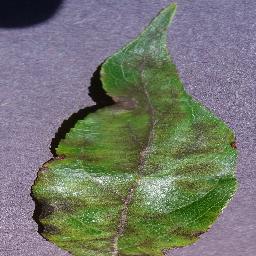
Label: Apple___Apple_scab